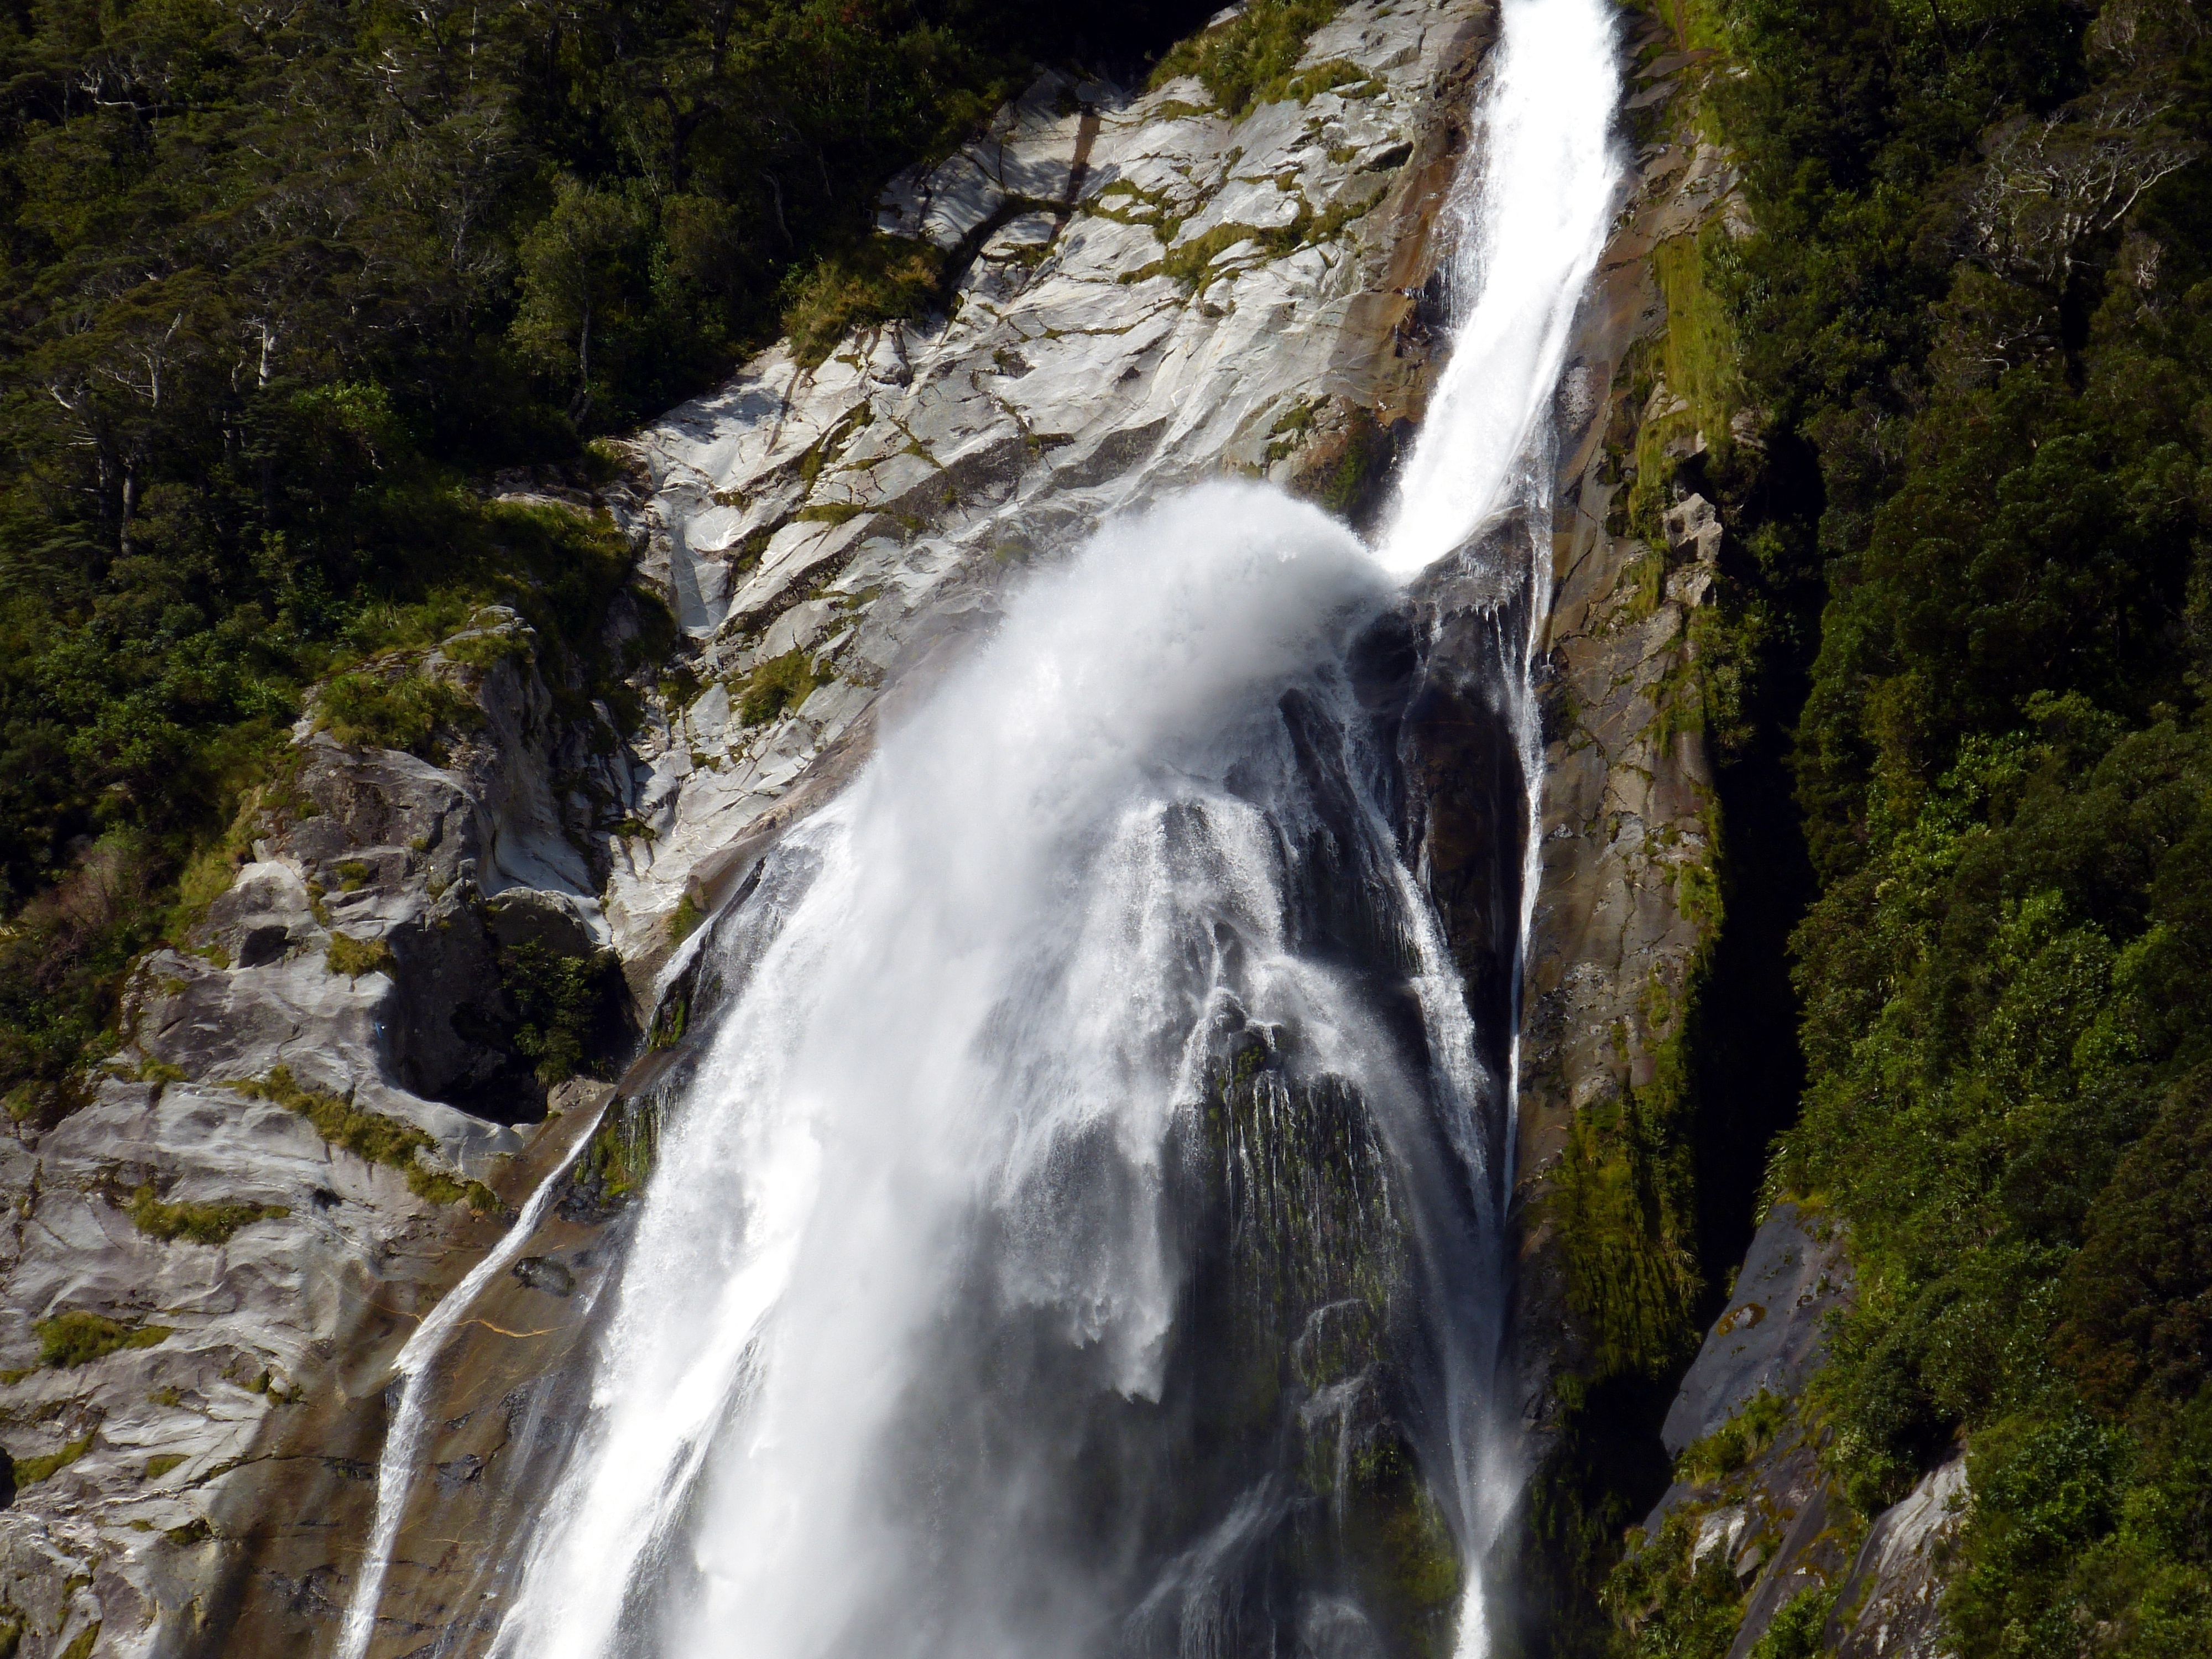
landscape, water, nature, waterfall, mountain, adventure, river, stream, body of water, ravine, new zealand, wasserfall, waters, water feature, watercourse, south island, milford sound